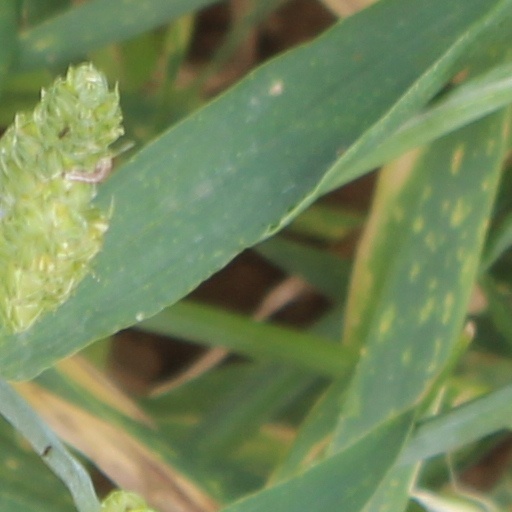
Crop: wheat